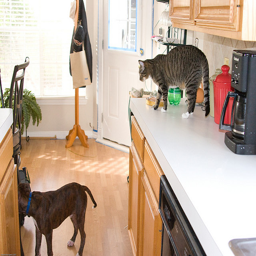
A cat stands on a counter while a dog stands on the floor.
A cat on the kitchen counter is looking down at a dog.
a cat is looking at a dog rummage the garbage
A cat on a counter and a dog on the ground in a kitchen.
A cat stalking a dog on the kitchen floor.